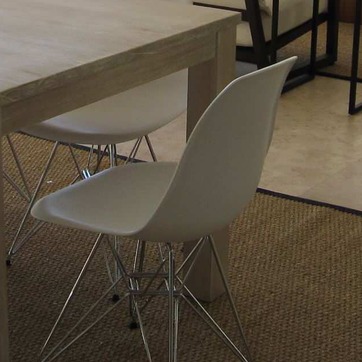
Material: plastic